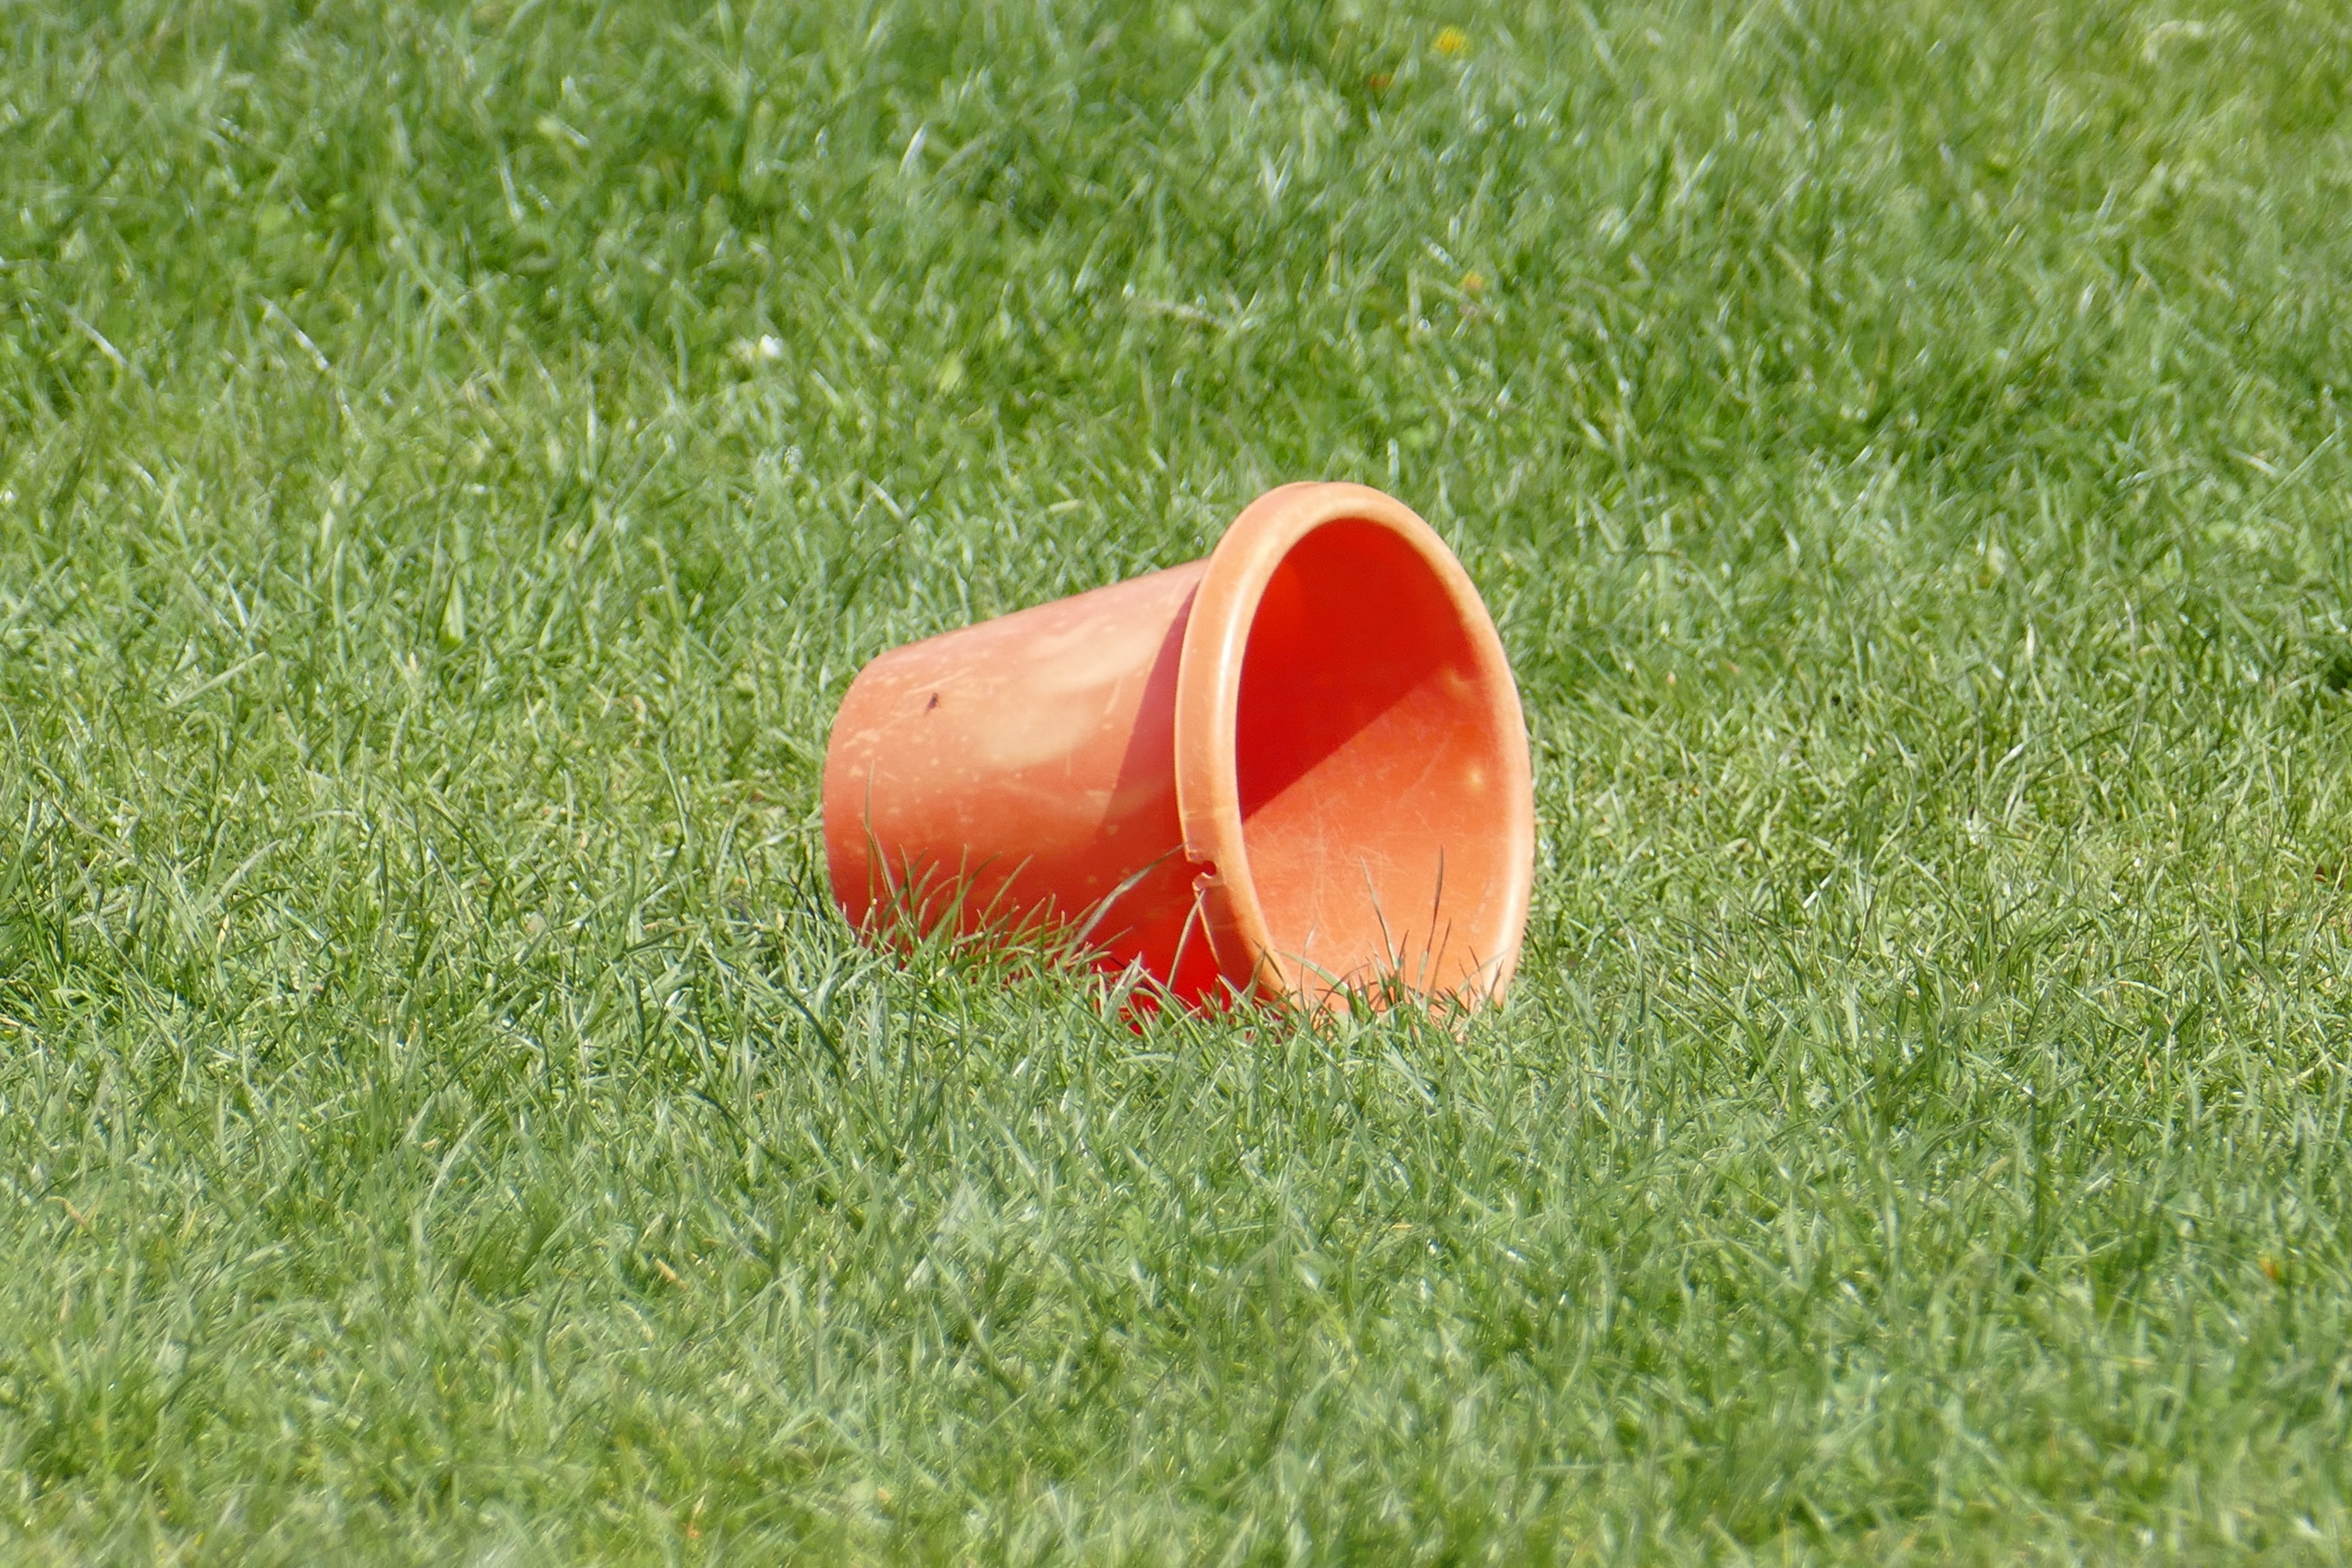
grass, structure, plant, lawn, meadow, orange, green, toy, baseball field, sports equipment, golf club, sports, ball, rush, games, play bucket, sport venue, lawn game